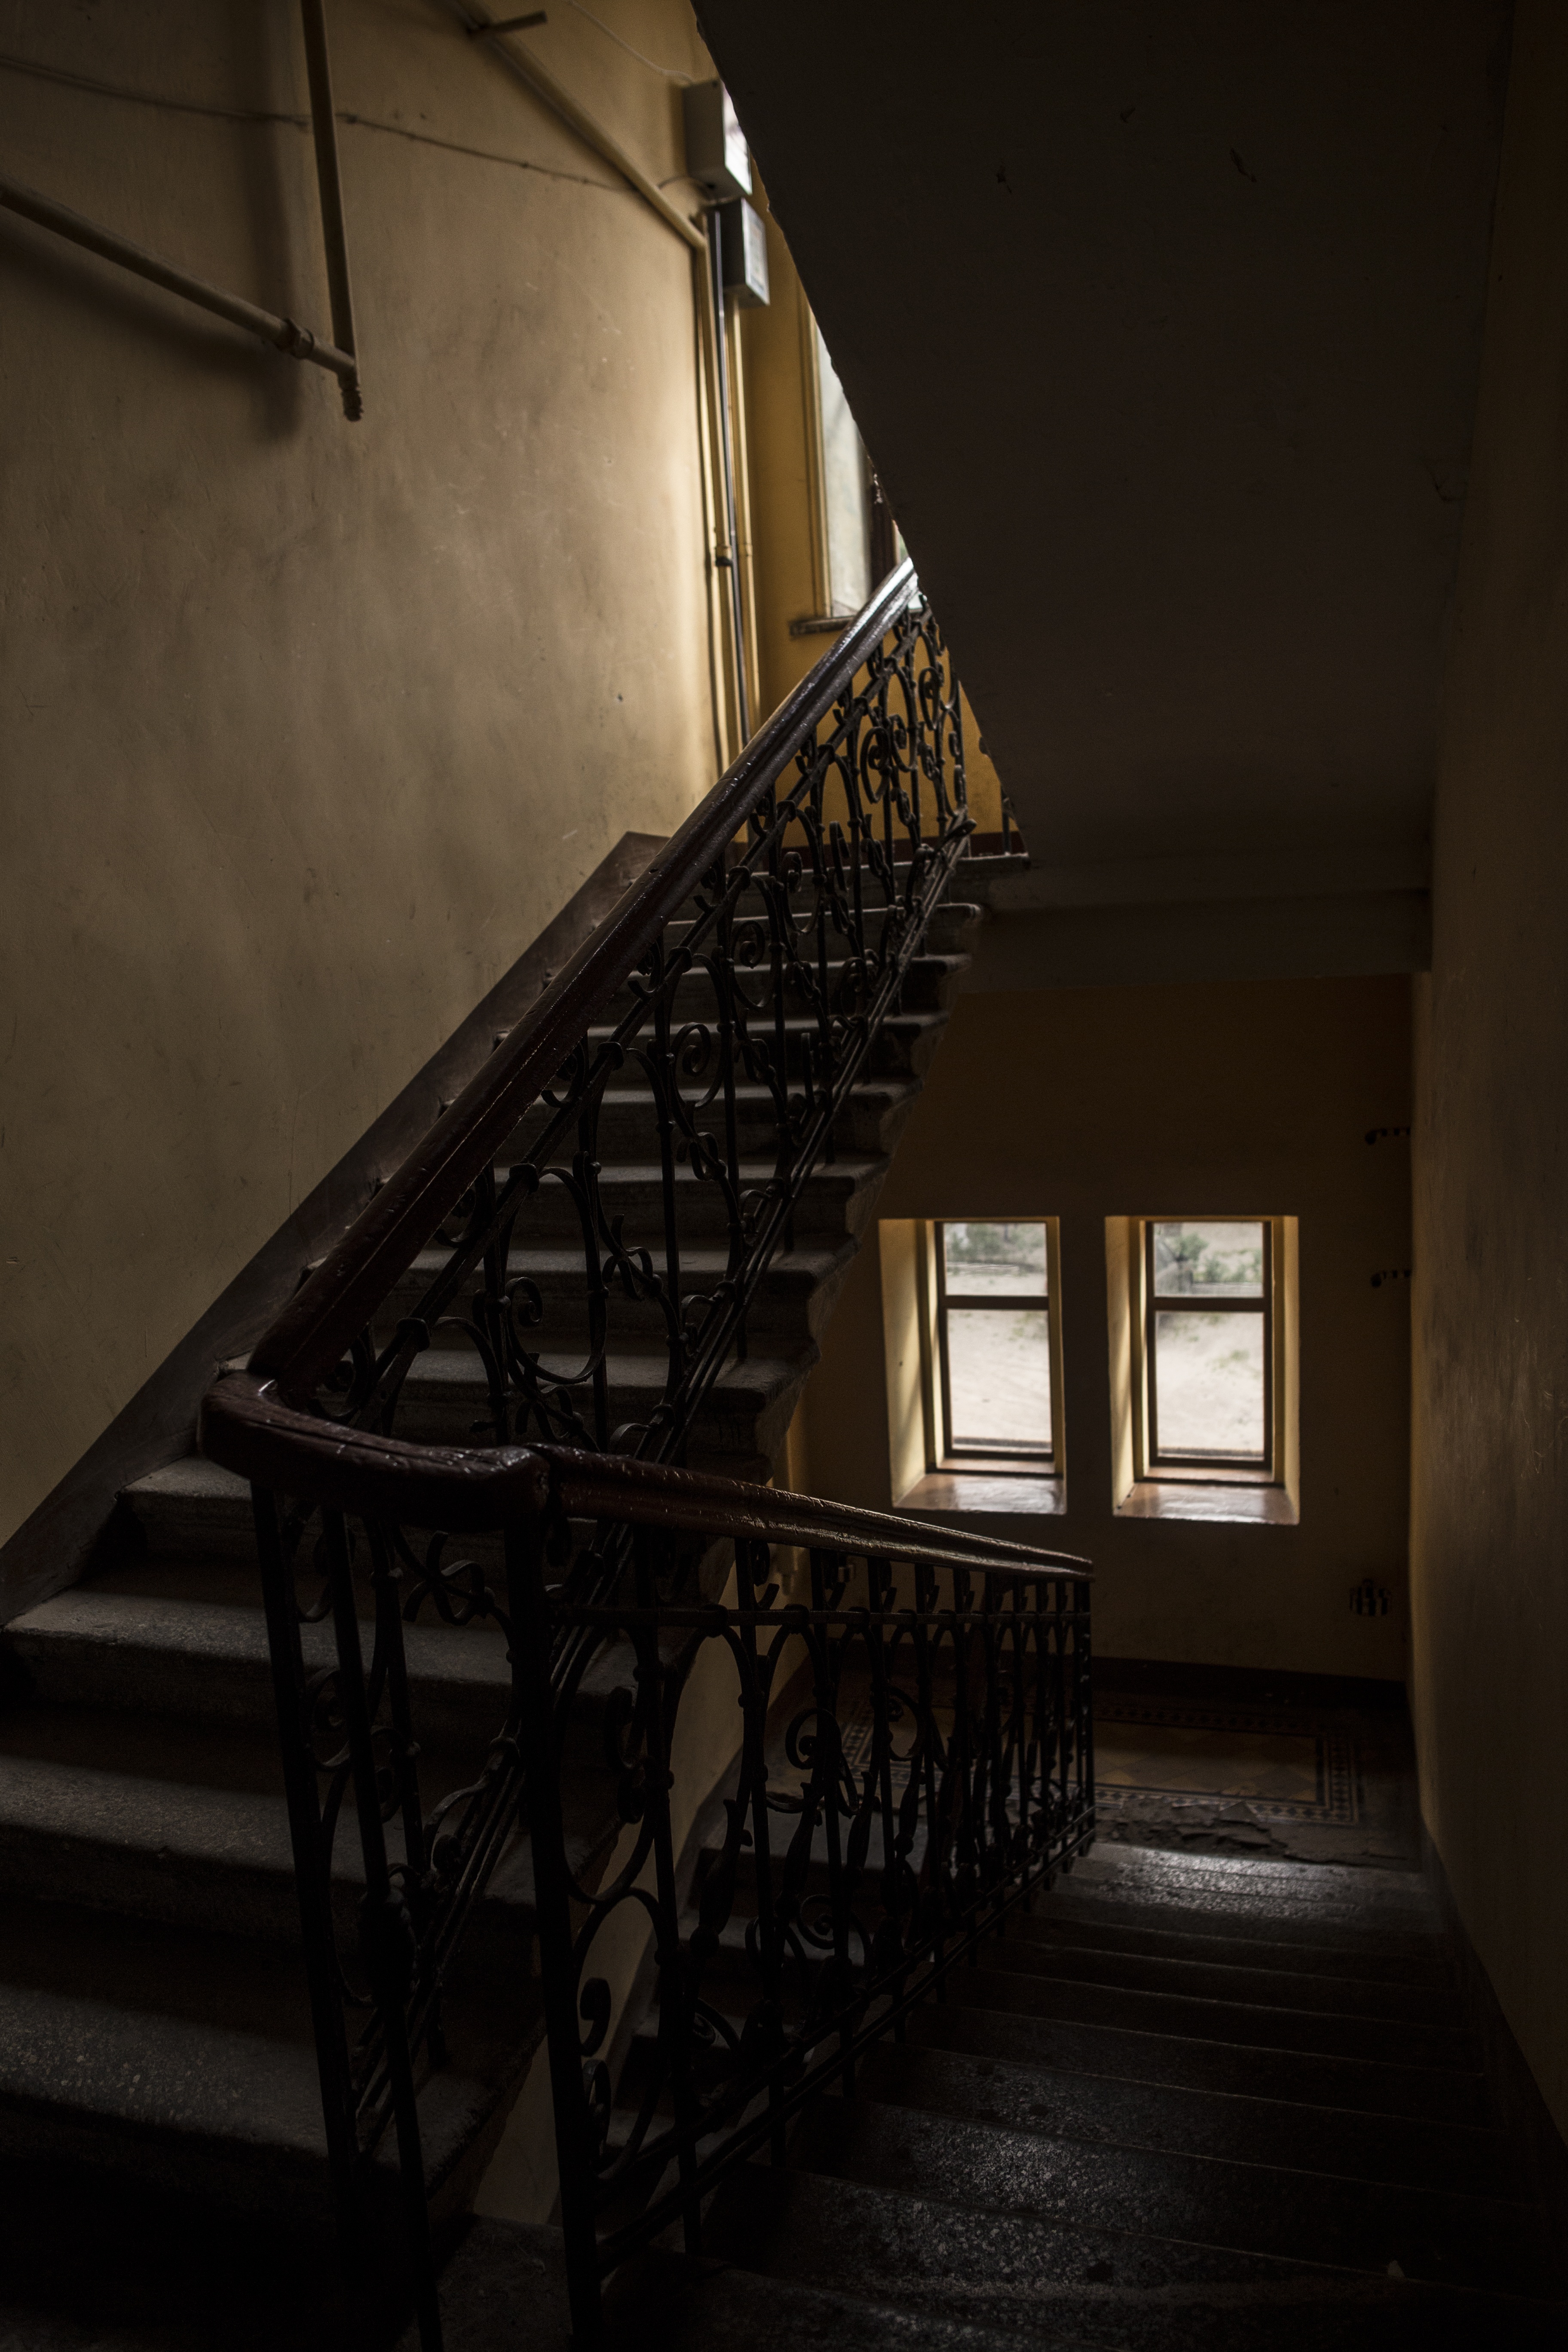
light, architecture, structure, wood, vintage, house, interior, window, old, city, wall, staircase, railing, hall, entrance, darkness, room, old building, lighting, ladder, interior design, handrail, old house, stairs, symmetry, ukraine, style, gloomy, dull, shape, stylish, sights